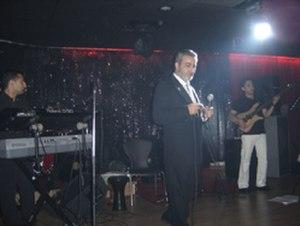
Sattar, né en 1949 à Téhéran, en Iran, est un chanteur iranien.